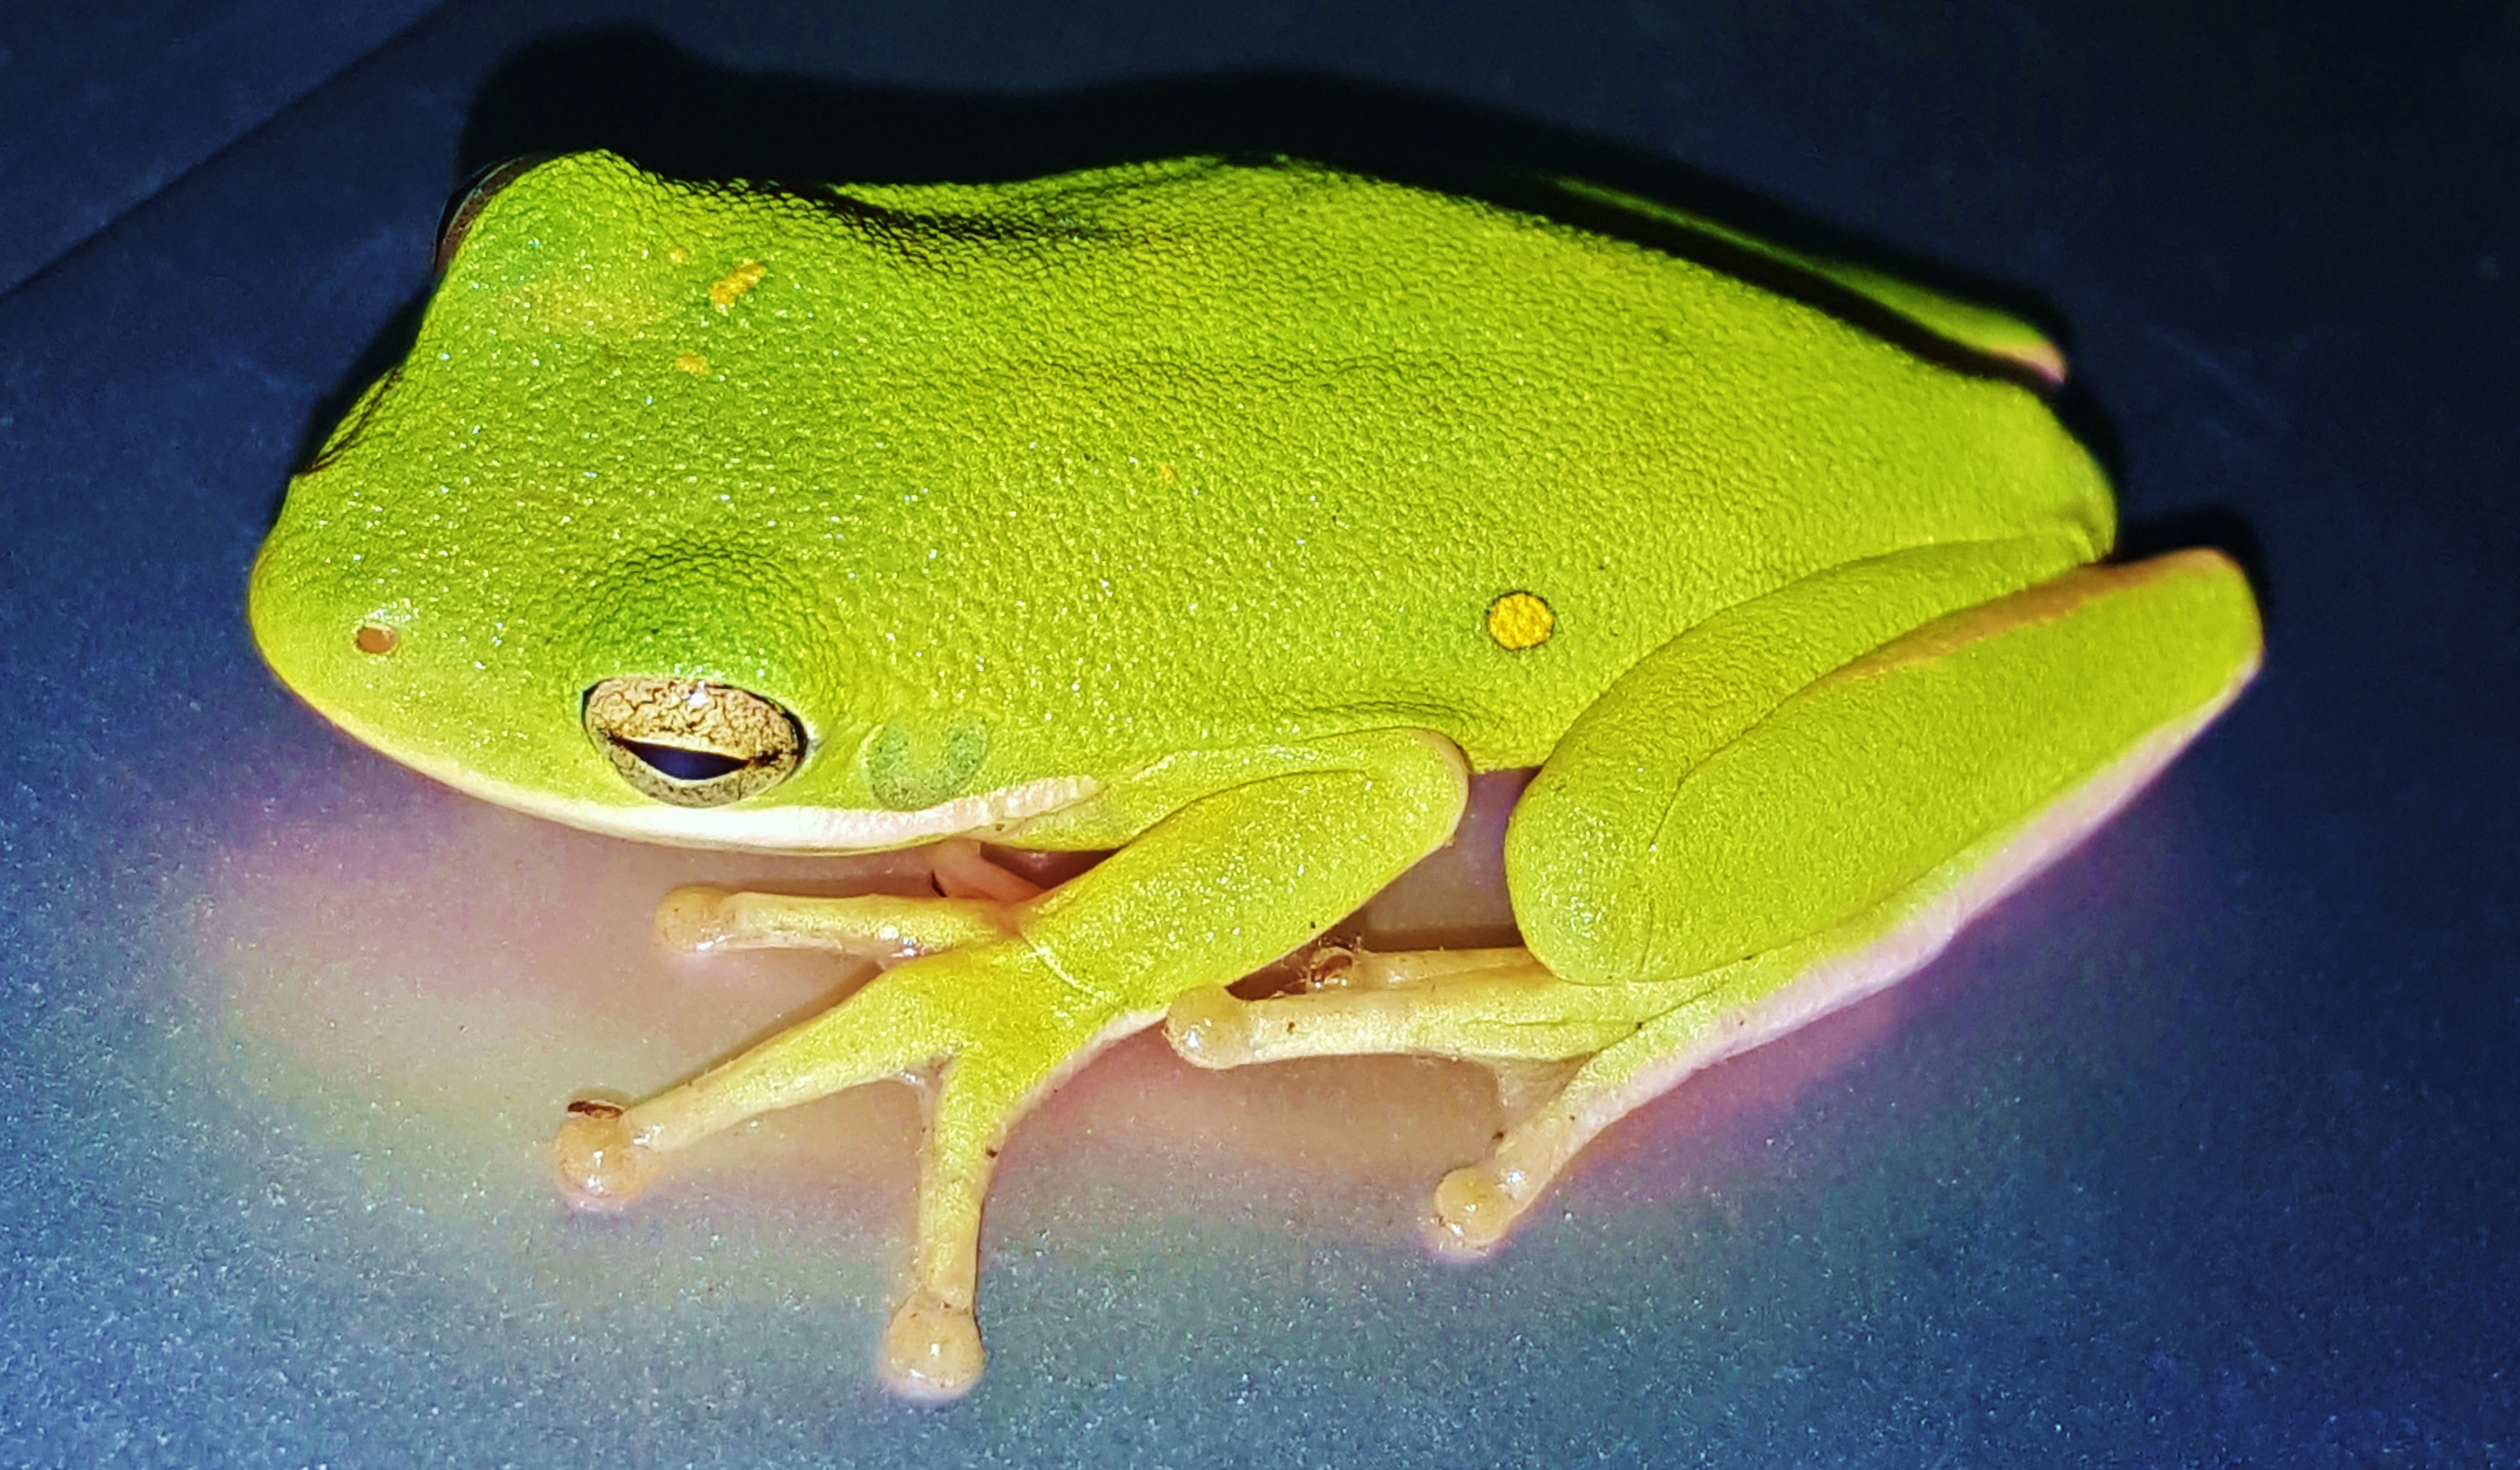
nature, night, wildlife, green, biology, sitting, frog, amphibian, yellow, fauna, tree frog, close up, animals, vertebrate, nocturnal, macro photography, organism, croak, american green tree frog, croaking, hyla cinerea, marine biology